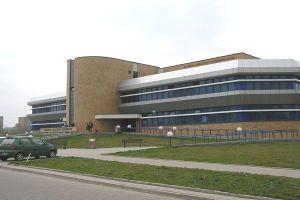
L'université des sciences de la vie de Varsovie est la plus ancienne école d'agriculture de Pologne.